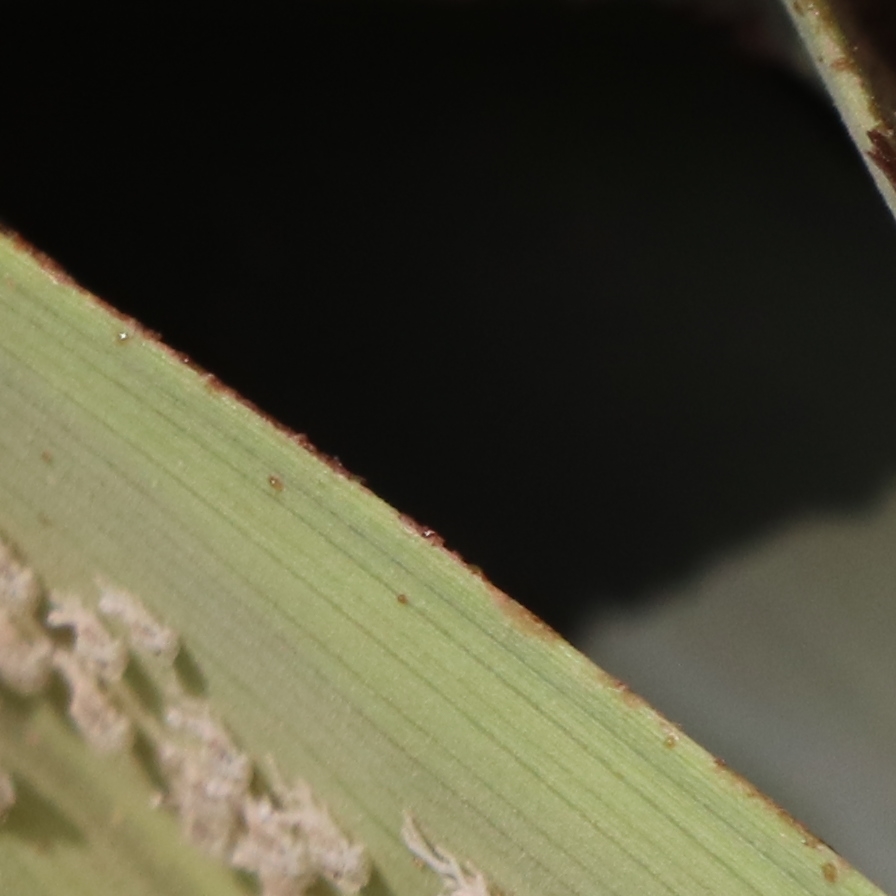
Label: Dubas